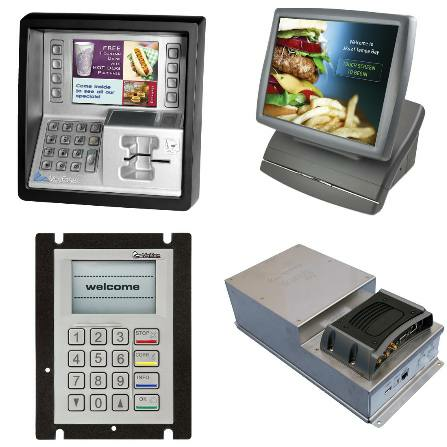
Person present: No